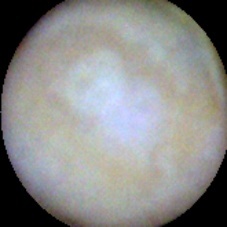
Label: Intact